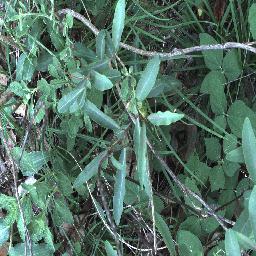
Label: rubber_vine